Bedfordshire Yeomanry

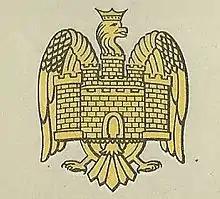

The Bedfordshire Yeomanry was a Yeomanry regiment of the British Army. Serving intermittently between 1797 and 1827, it was re-raised in 1901 for the Second Boer War. It participated in the First World War before being converted to an artillery regiment. It served in the Second World War (as a heavy and a field artillery regiment). Its lineage was maintained by 201 (Hertfordshire and Bedfordshire Yeomanry) Battery, 100th (Yeomanry) Regiment Royal Artillery until that unit was placed in suspended animation in 2014.